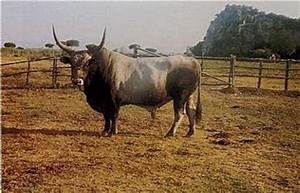
Label: cow